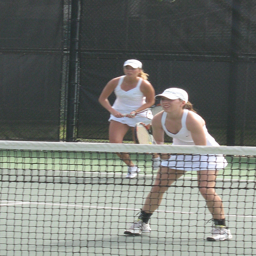
a pair of tennis players on a tennis court.
Two women in white dresses playing a game of tennis.
A pair of women in a defensive stance holding tennis racquets.
Two female tennis players standing behind the net.
Two women holding tennis rackets and playing tennis doubles.